Spirit of Adventure (video game)

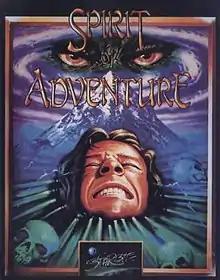

Spirit of Adventure is a computer role playing game developed by Attic Entertainment Software and published February 12, 1991. The game is a 2.5D dungeon crawl.